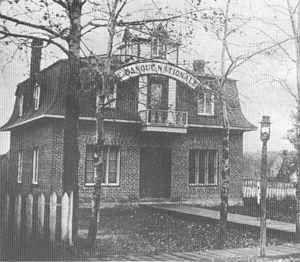
Julien-Édouard-Alfred Dubuc est un homme d'affaires et homme politique canadien surtout reconnu pour son rôle considérable dans le développement économique et industriel de la région du Saguenay-Lac-Saint-Jean. De 1896 à 1922, il est à la tête de la Compagnie de Pulpe de Chicoutimi, la première entreprise canadienne-française multinationale œuvrant dans le domaine des pâtes et papiers. Ardent défenseur de l’émancipation économique des canadiens-français, il encouragera la formation des premiers syndicats catholiques dans son entreprise et sera le député fédéral de la circonscription Chicoutimi—Saguenay et le maire de Chicoutimi.